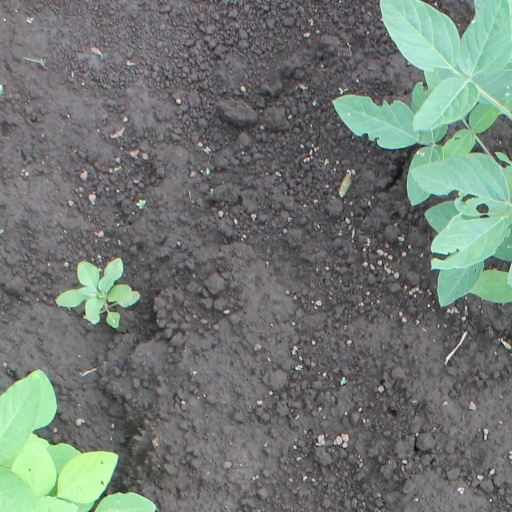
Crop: soybean